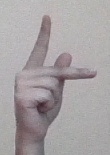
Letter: dha